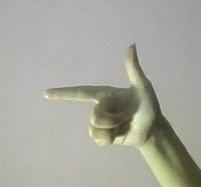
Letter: yaa